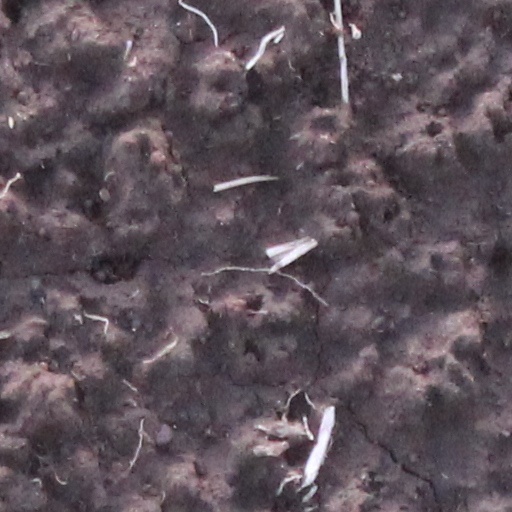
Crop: wheat